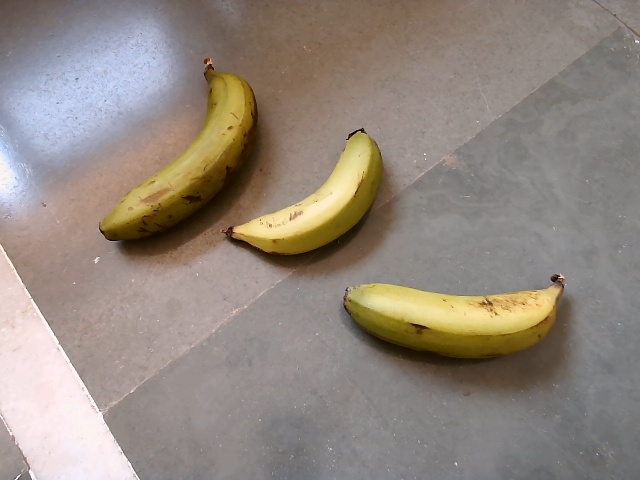
Label: Raw_Banana